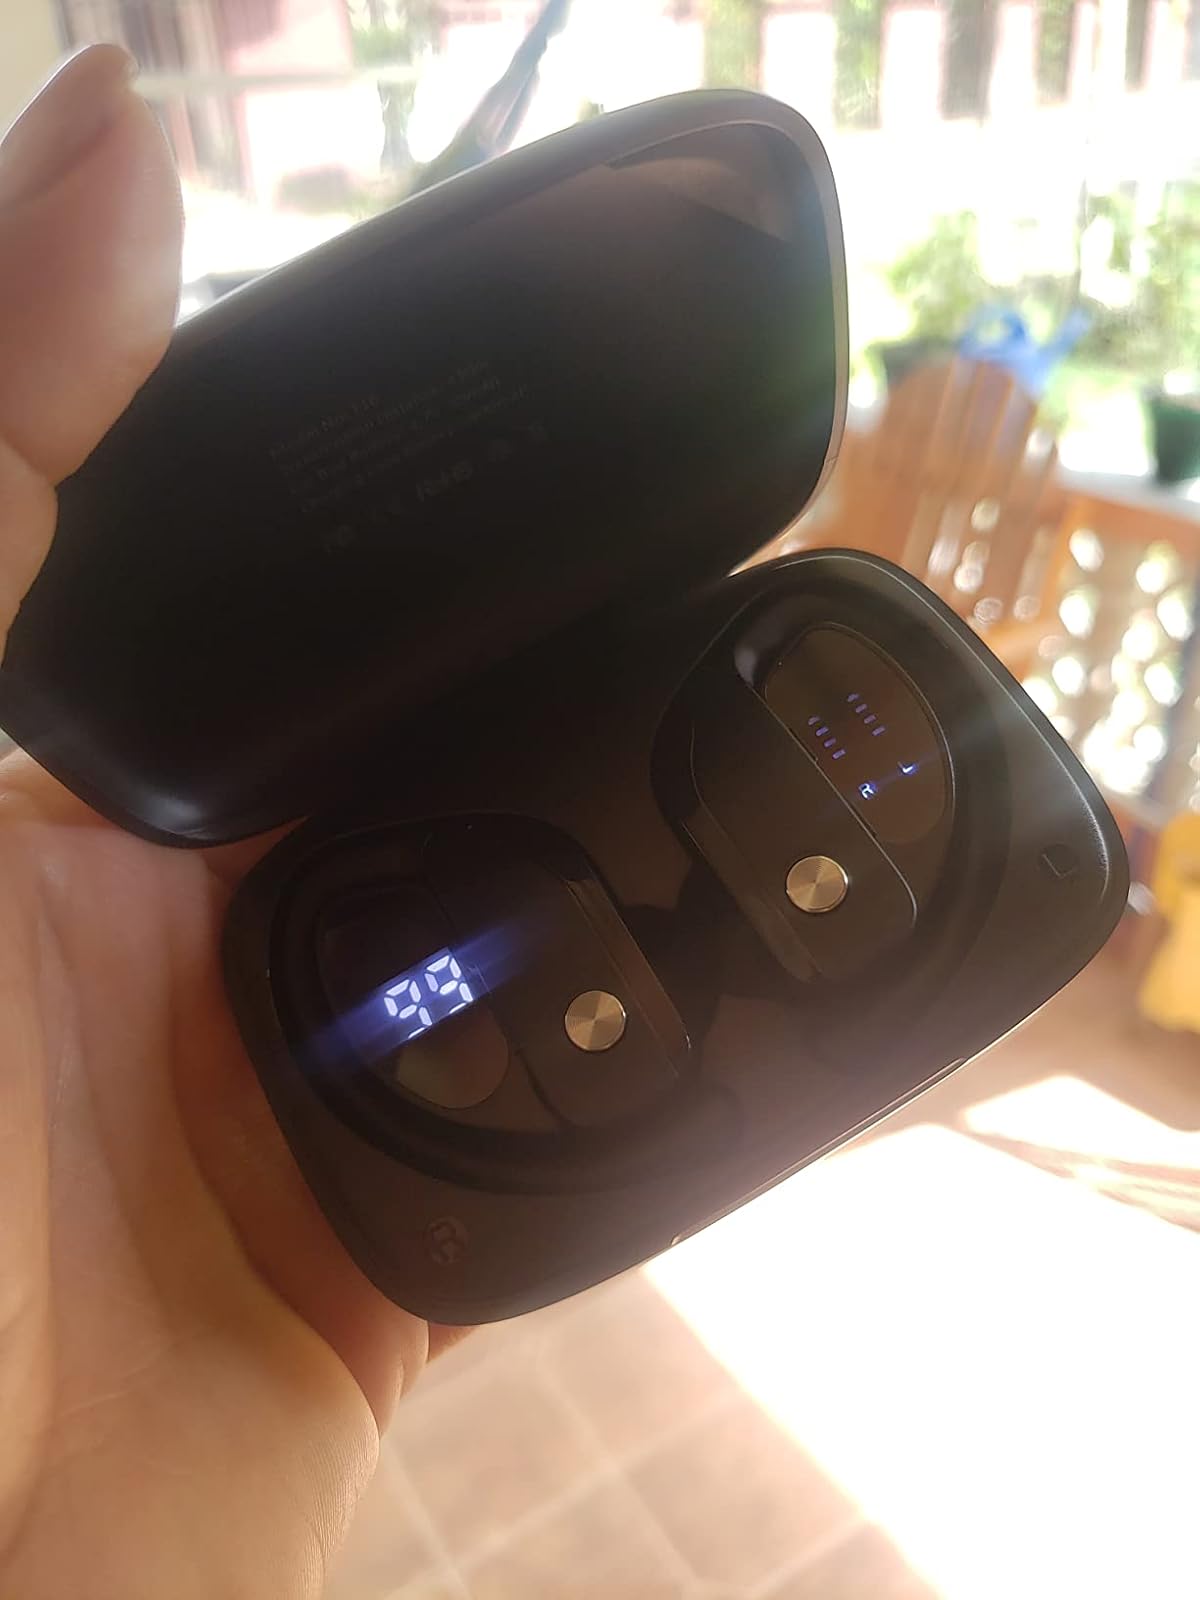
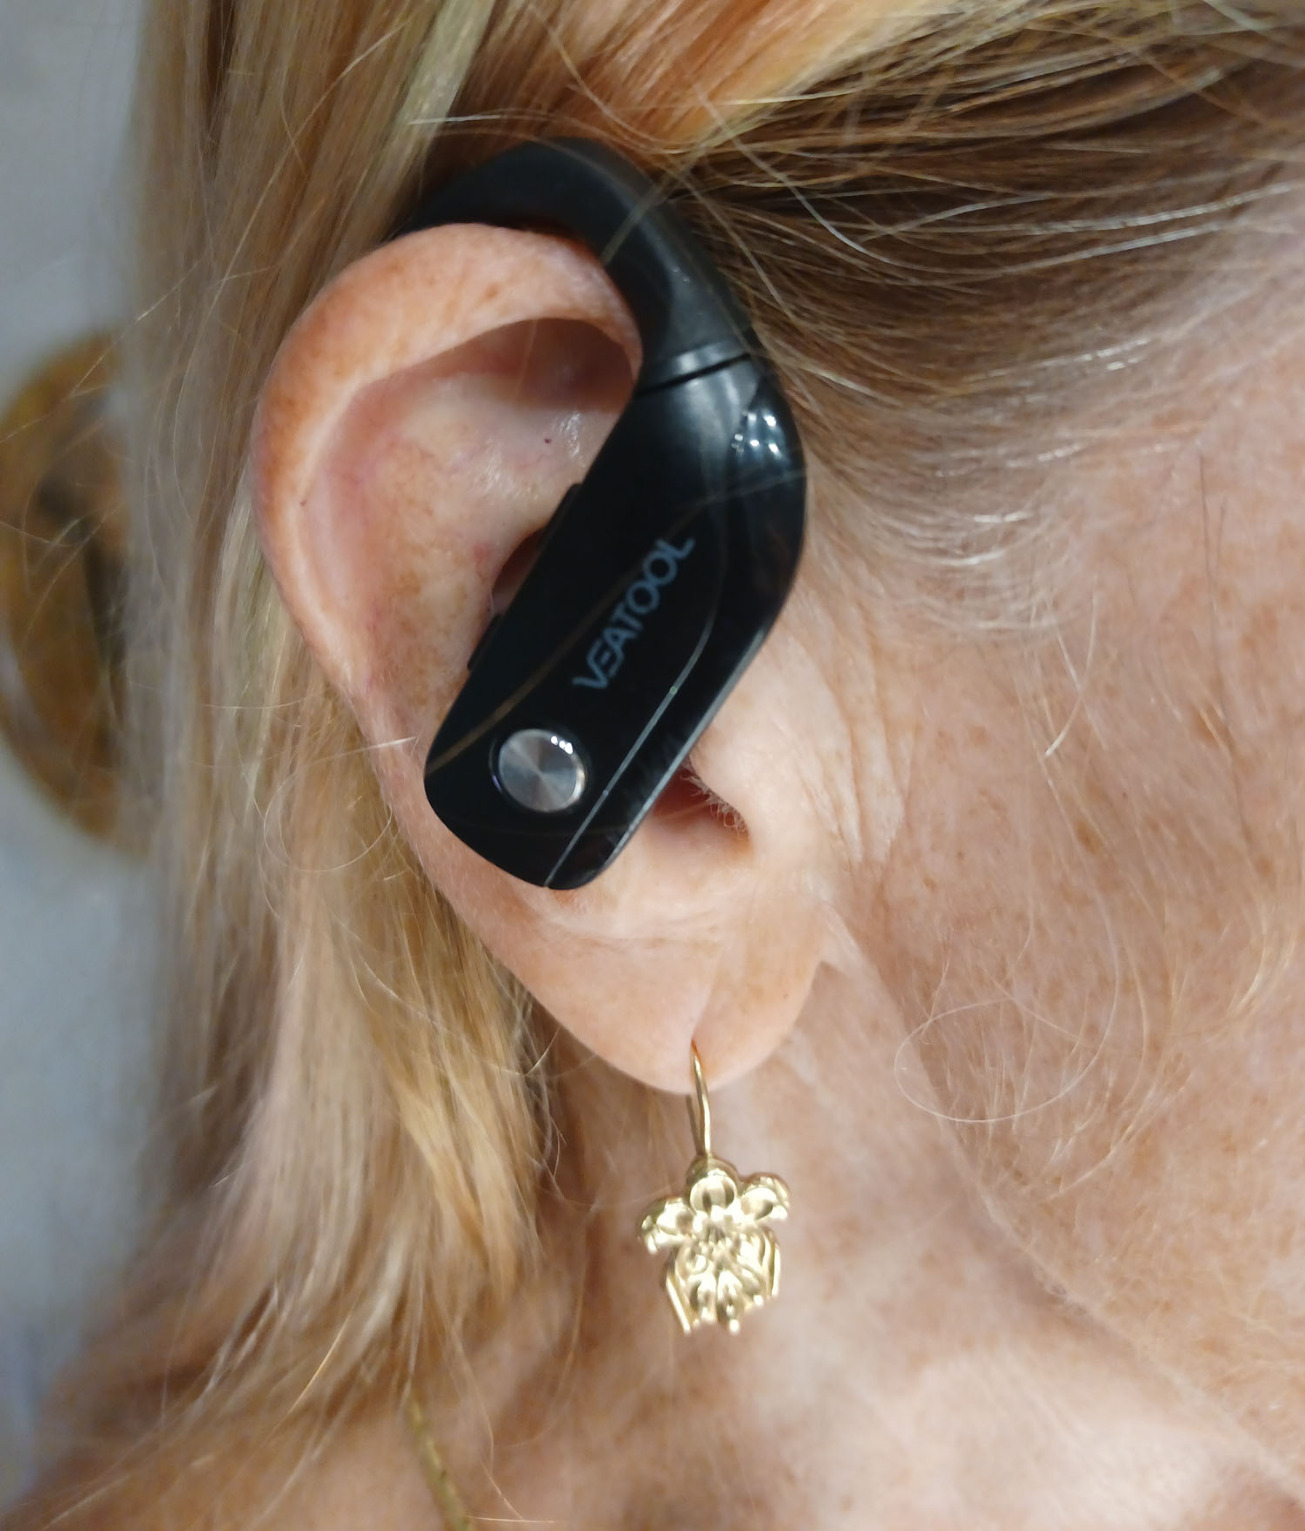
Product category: earbuds
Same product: yes